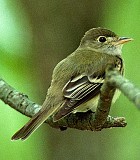
a small bird with a grey head and black eye, with grey and black covering the rest of the bodya small bird with a yellow and black nape, with yellow and black bill.
this bird is small and brown with a very dark eye and black feathers on its wing.
this little bird has a gray crown and back with white wingbars.
a small green bodied bird with black and white wings and small black eyes.
this bird has feathers that are green and has a rotund body
this bird has wings that are black and has a yellow belly
this bird has wings that are brown and has a white belly
this bird has a grey crown with a grey nape and white sides.
this bird has a green crown, green primaries, and a green belly.
Species: Acadian Flycatcher